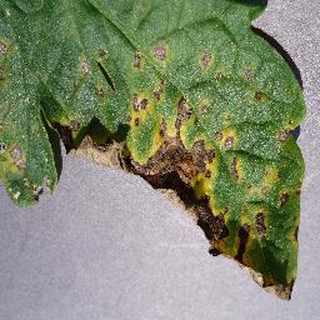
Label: tomato_septoria_leaf_spot